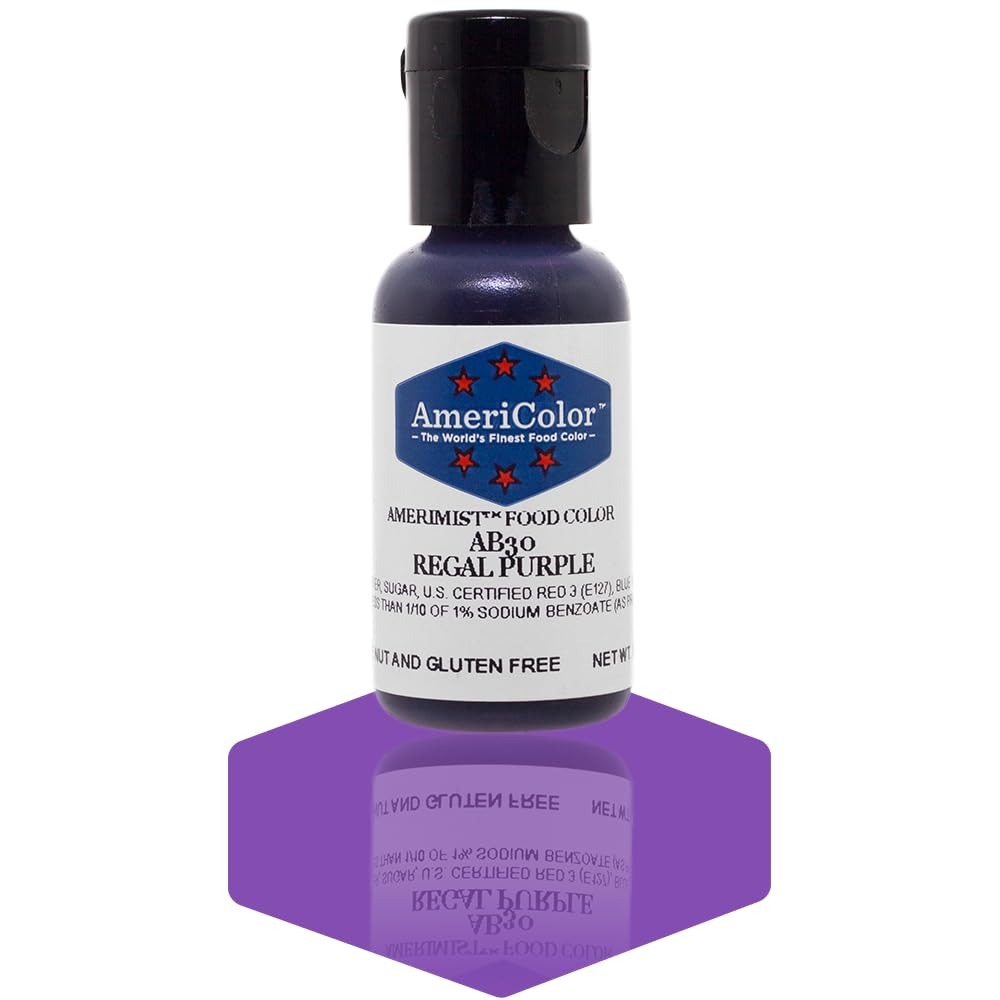
Item Name: AmeriColor AmeriMist Regal Purple Airbrush Food Color, .65 oz
Bullet Point 1: One .65 oz bottle of AmeriMist airbrush food color
Bullet Point 2: Super strong, highly concentrated color—goes farther to save you money
Bullet Point 3: Works beautifully when sprayed onto hard to color icings
Bullet Point 4: Can be painted on with a brush or used in an airbrush unit
Bullet Point 5: No need to dilute, cleans up easily with water
Product Description: AmeriMist is a super-strength, highly concentrated spray-on air brush food color that is extremely effective—even on hard to color non-dairy whipped toppings and icings. AmeriMist air brush colors prevent the need to over-spray, eliminating water spots and preventing icing from breaking down. AmeriMist is available in the same colors as AmeriColor Soft Gel Paste, with the same vibrant tones.
Value: 0.65
Unit: Fl Oz

Price: 6.25